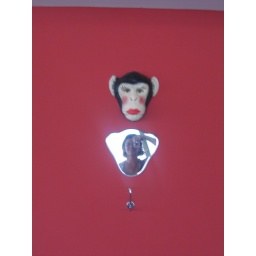
there's a monkey in the mirror